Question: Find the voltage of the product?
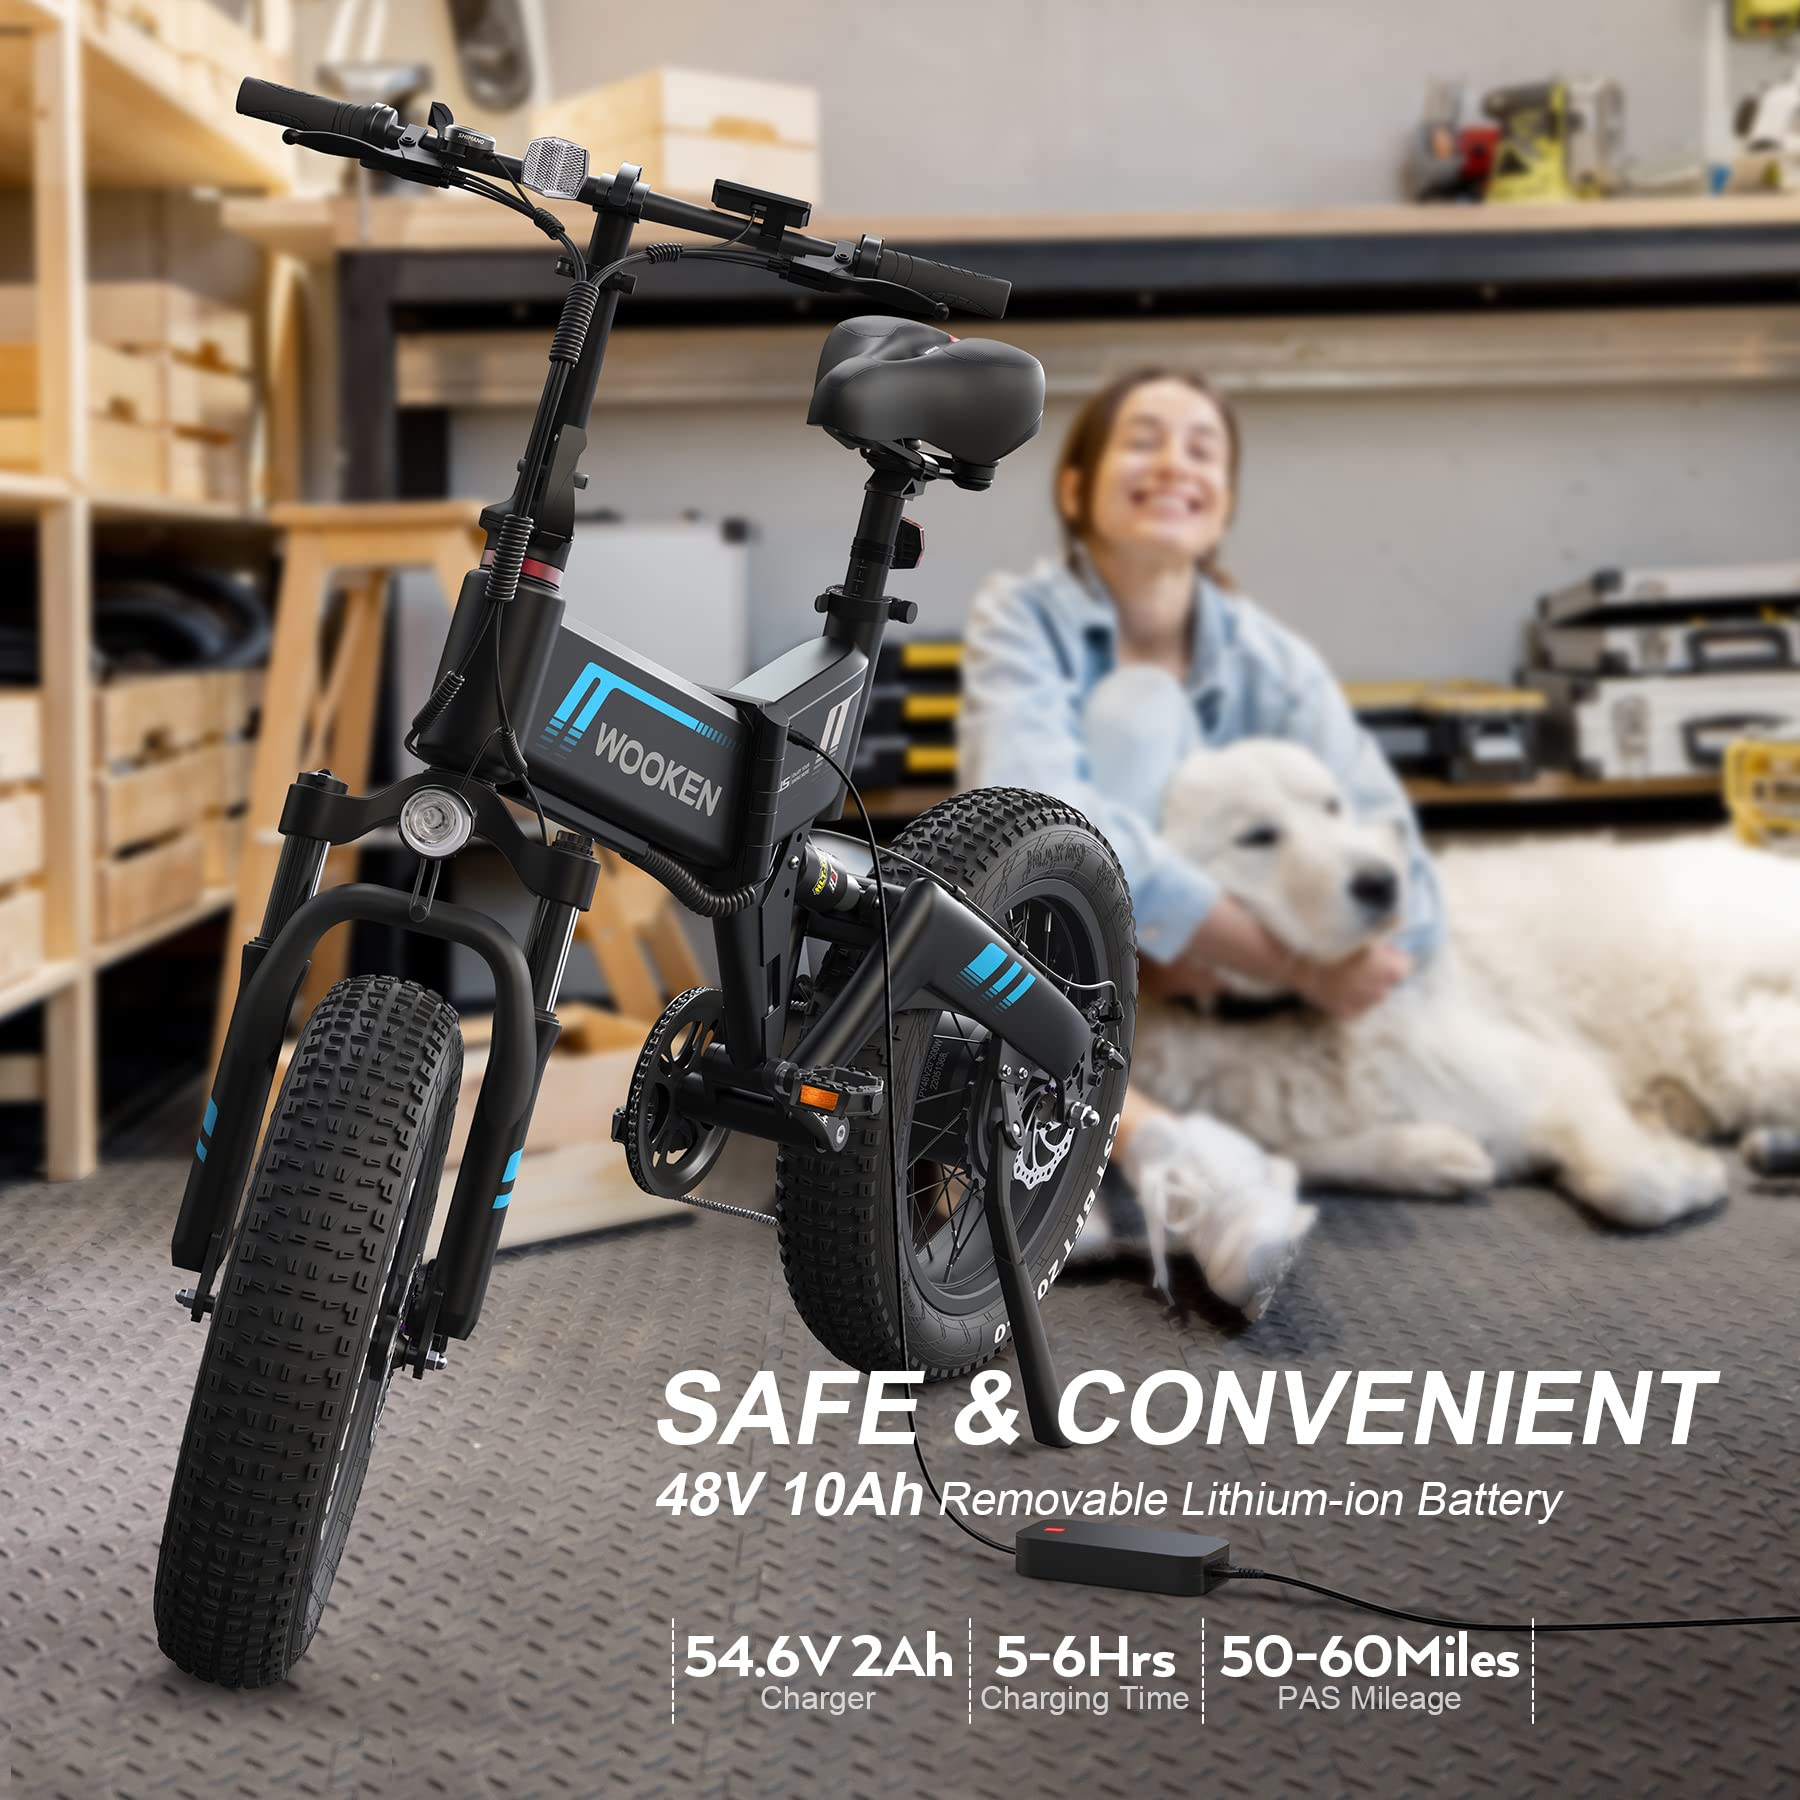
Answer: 48.0 volt